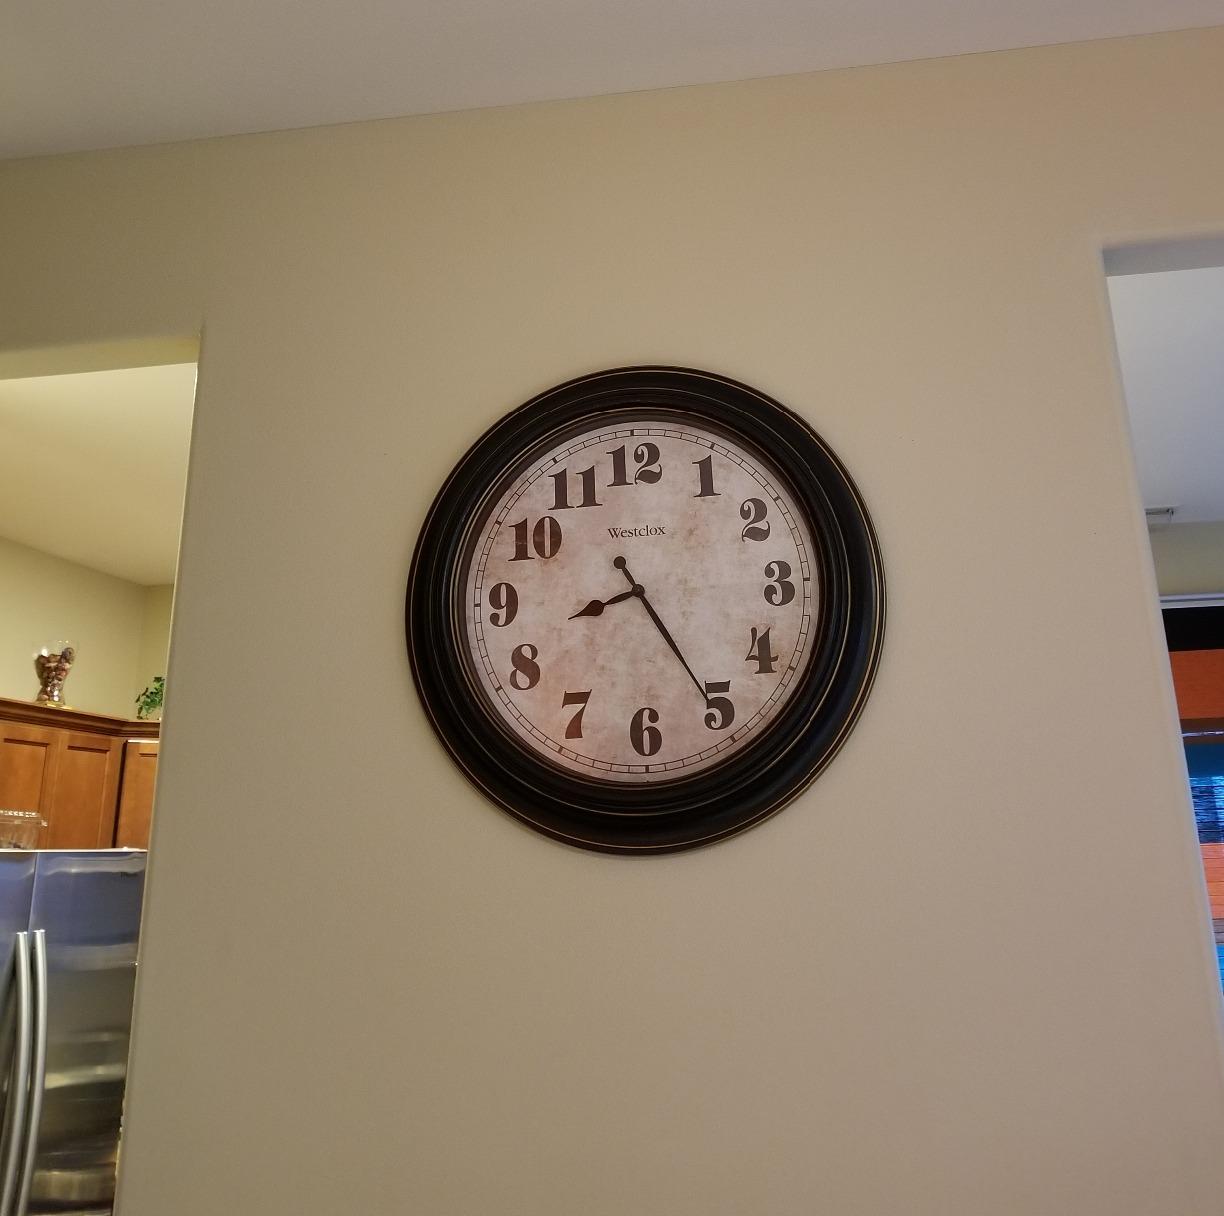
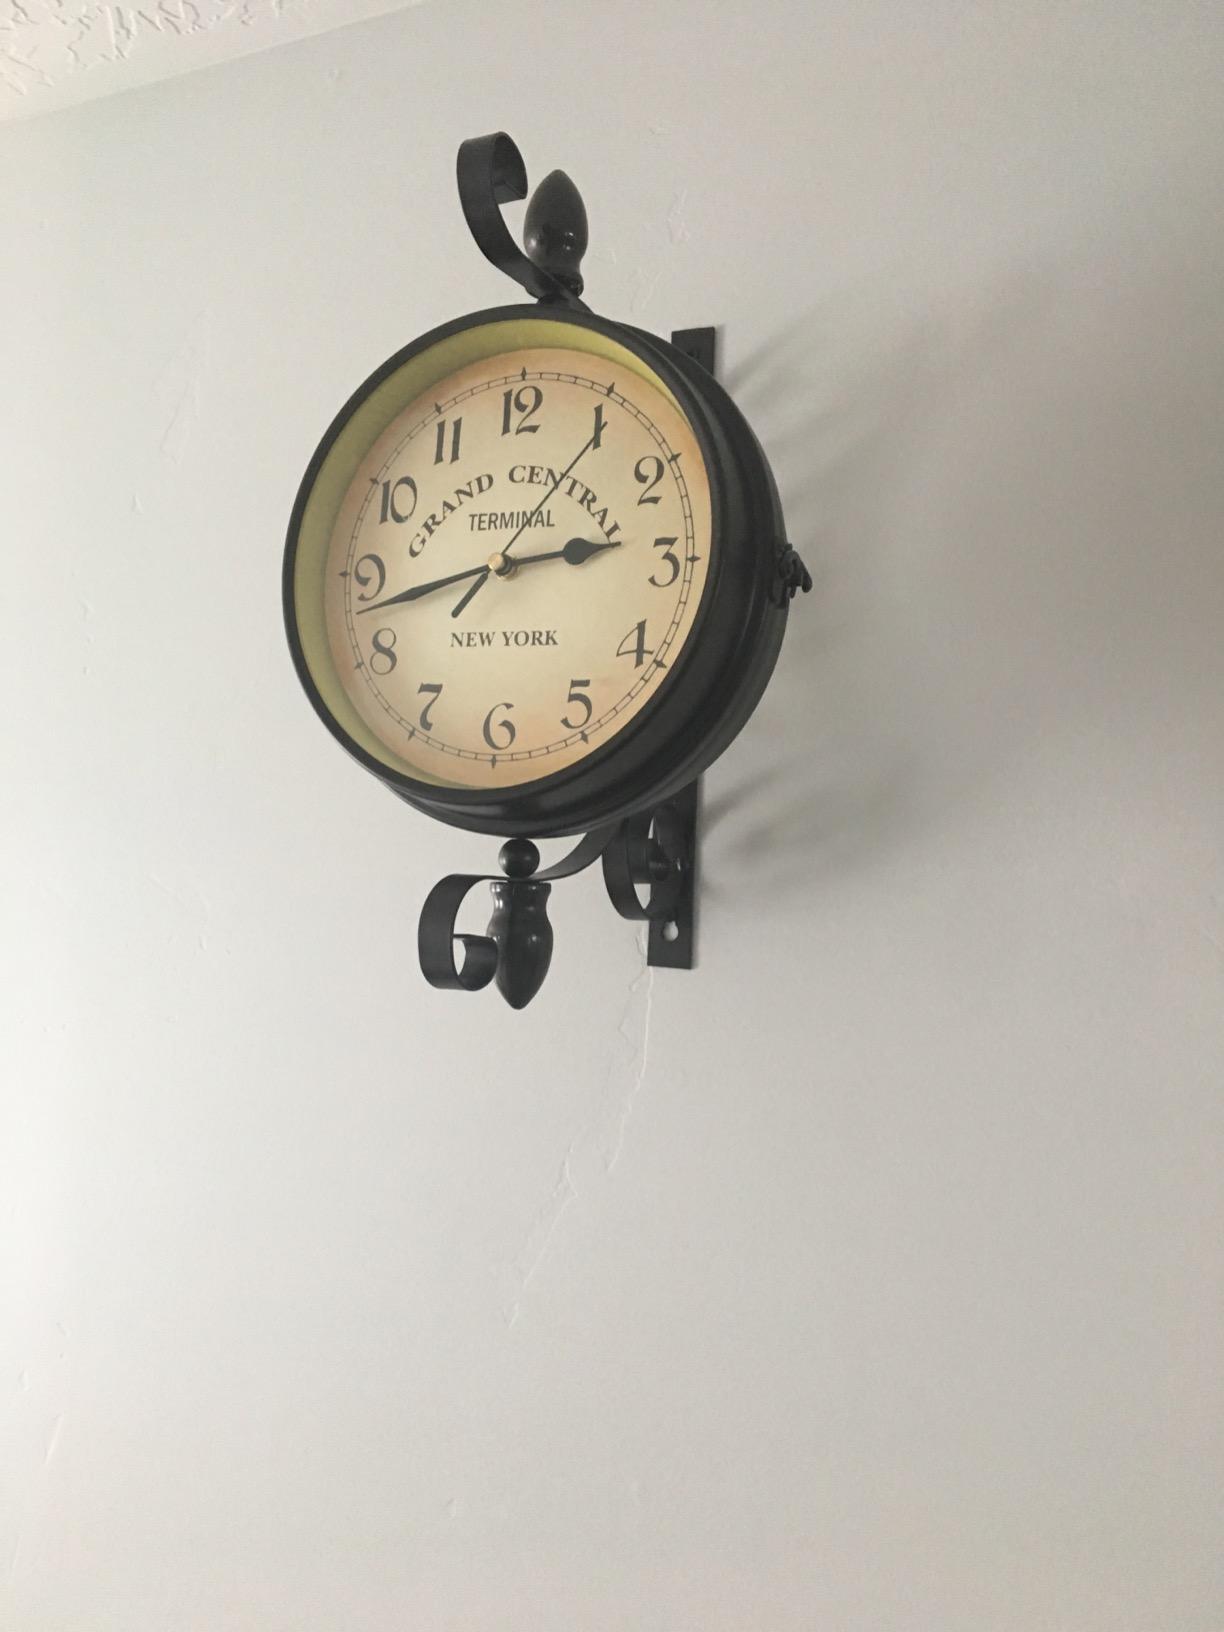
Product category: clock
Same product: no